Kevin Kline

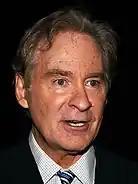
Kline at the 2013 Toronto International Film Festival

Kline voiced Tulio in the DreamWorks animated film "The Road to El Dorado" (2000) opposite Kenneth Branagh's Miguel. The film is an adventure comedy featuring original songs written by Elton John. The film received mixed reviews but has since become a cult classic. The following year he starred in the Irwin Winkler drama "Life as a House" (2001) starring Kristin Scott Thomas, Hayden Christensen, and Mary Steenburgen. He reprised his role as Captain Phoebus in "The Hunchback of Notre Dame II" (2002). That same year he portrayed a prep school teacher in "The Emperor's Club" (2002). The film was compared to that of "Goodbye, Mr. Chips" (1934) and "Dead Poets Society" (1989). He then portrayed Cole Porter in the musical biopic "De-Lovely" (2004) for which he was nominated for the Golden Globe Award for Best Actor – Motion Picture Musical or Comedy.